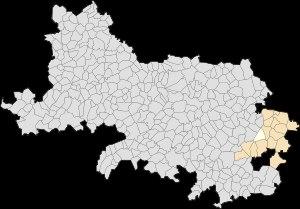
Buissy est une commune française située dans le département du Pas-de-Calais en région Hauts-de-France.